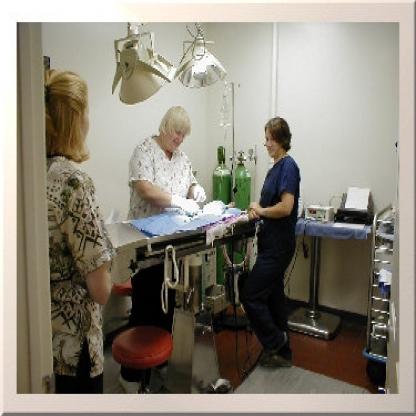
Scene: Indoor